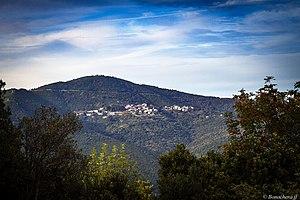
Ventiseri vu depuis le village de Solaru ( U Sulaghju)
Ventiseri est une commune française située dans la circonscription départementale de la Haute-Corse et le territoire de la collectivité de Corse. Elle appartient à l'ancienne piève de Coasina dont elle était le chef-lieu, dans le Fiumorbo.